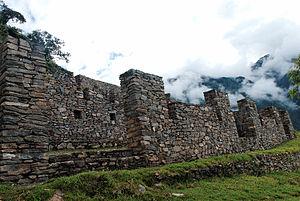
Grenier sur le site de Choquequirao
Choquequirao est une cité Inca en ruines située au sud du Pérou. Elle présente des similitudes frappantes, tant dans son organisation structurelle que dans son architecture, avec Machu Picchu, ce qui lui vaut d'être connue comme sa « sœur ». Choquequirao reçoit la visite de bien moins de touristes que sa jumelle mais n'en est pas moins intéressante et peut constituer une agréable alternative à une Machu Picchu parfois surpeuplée.